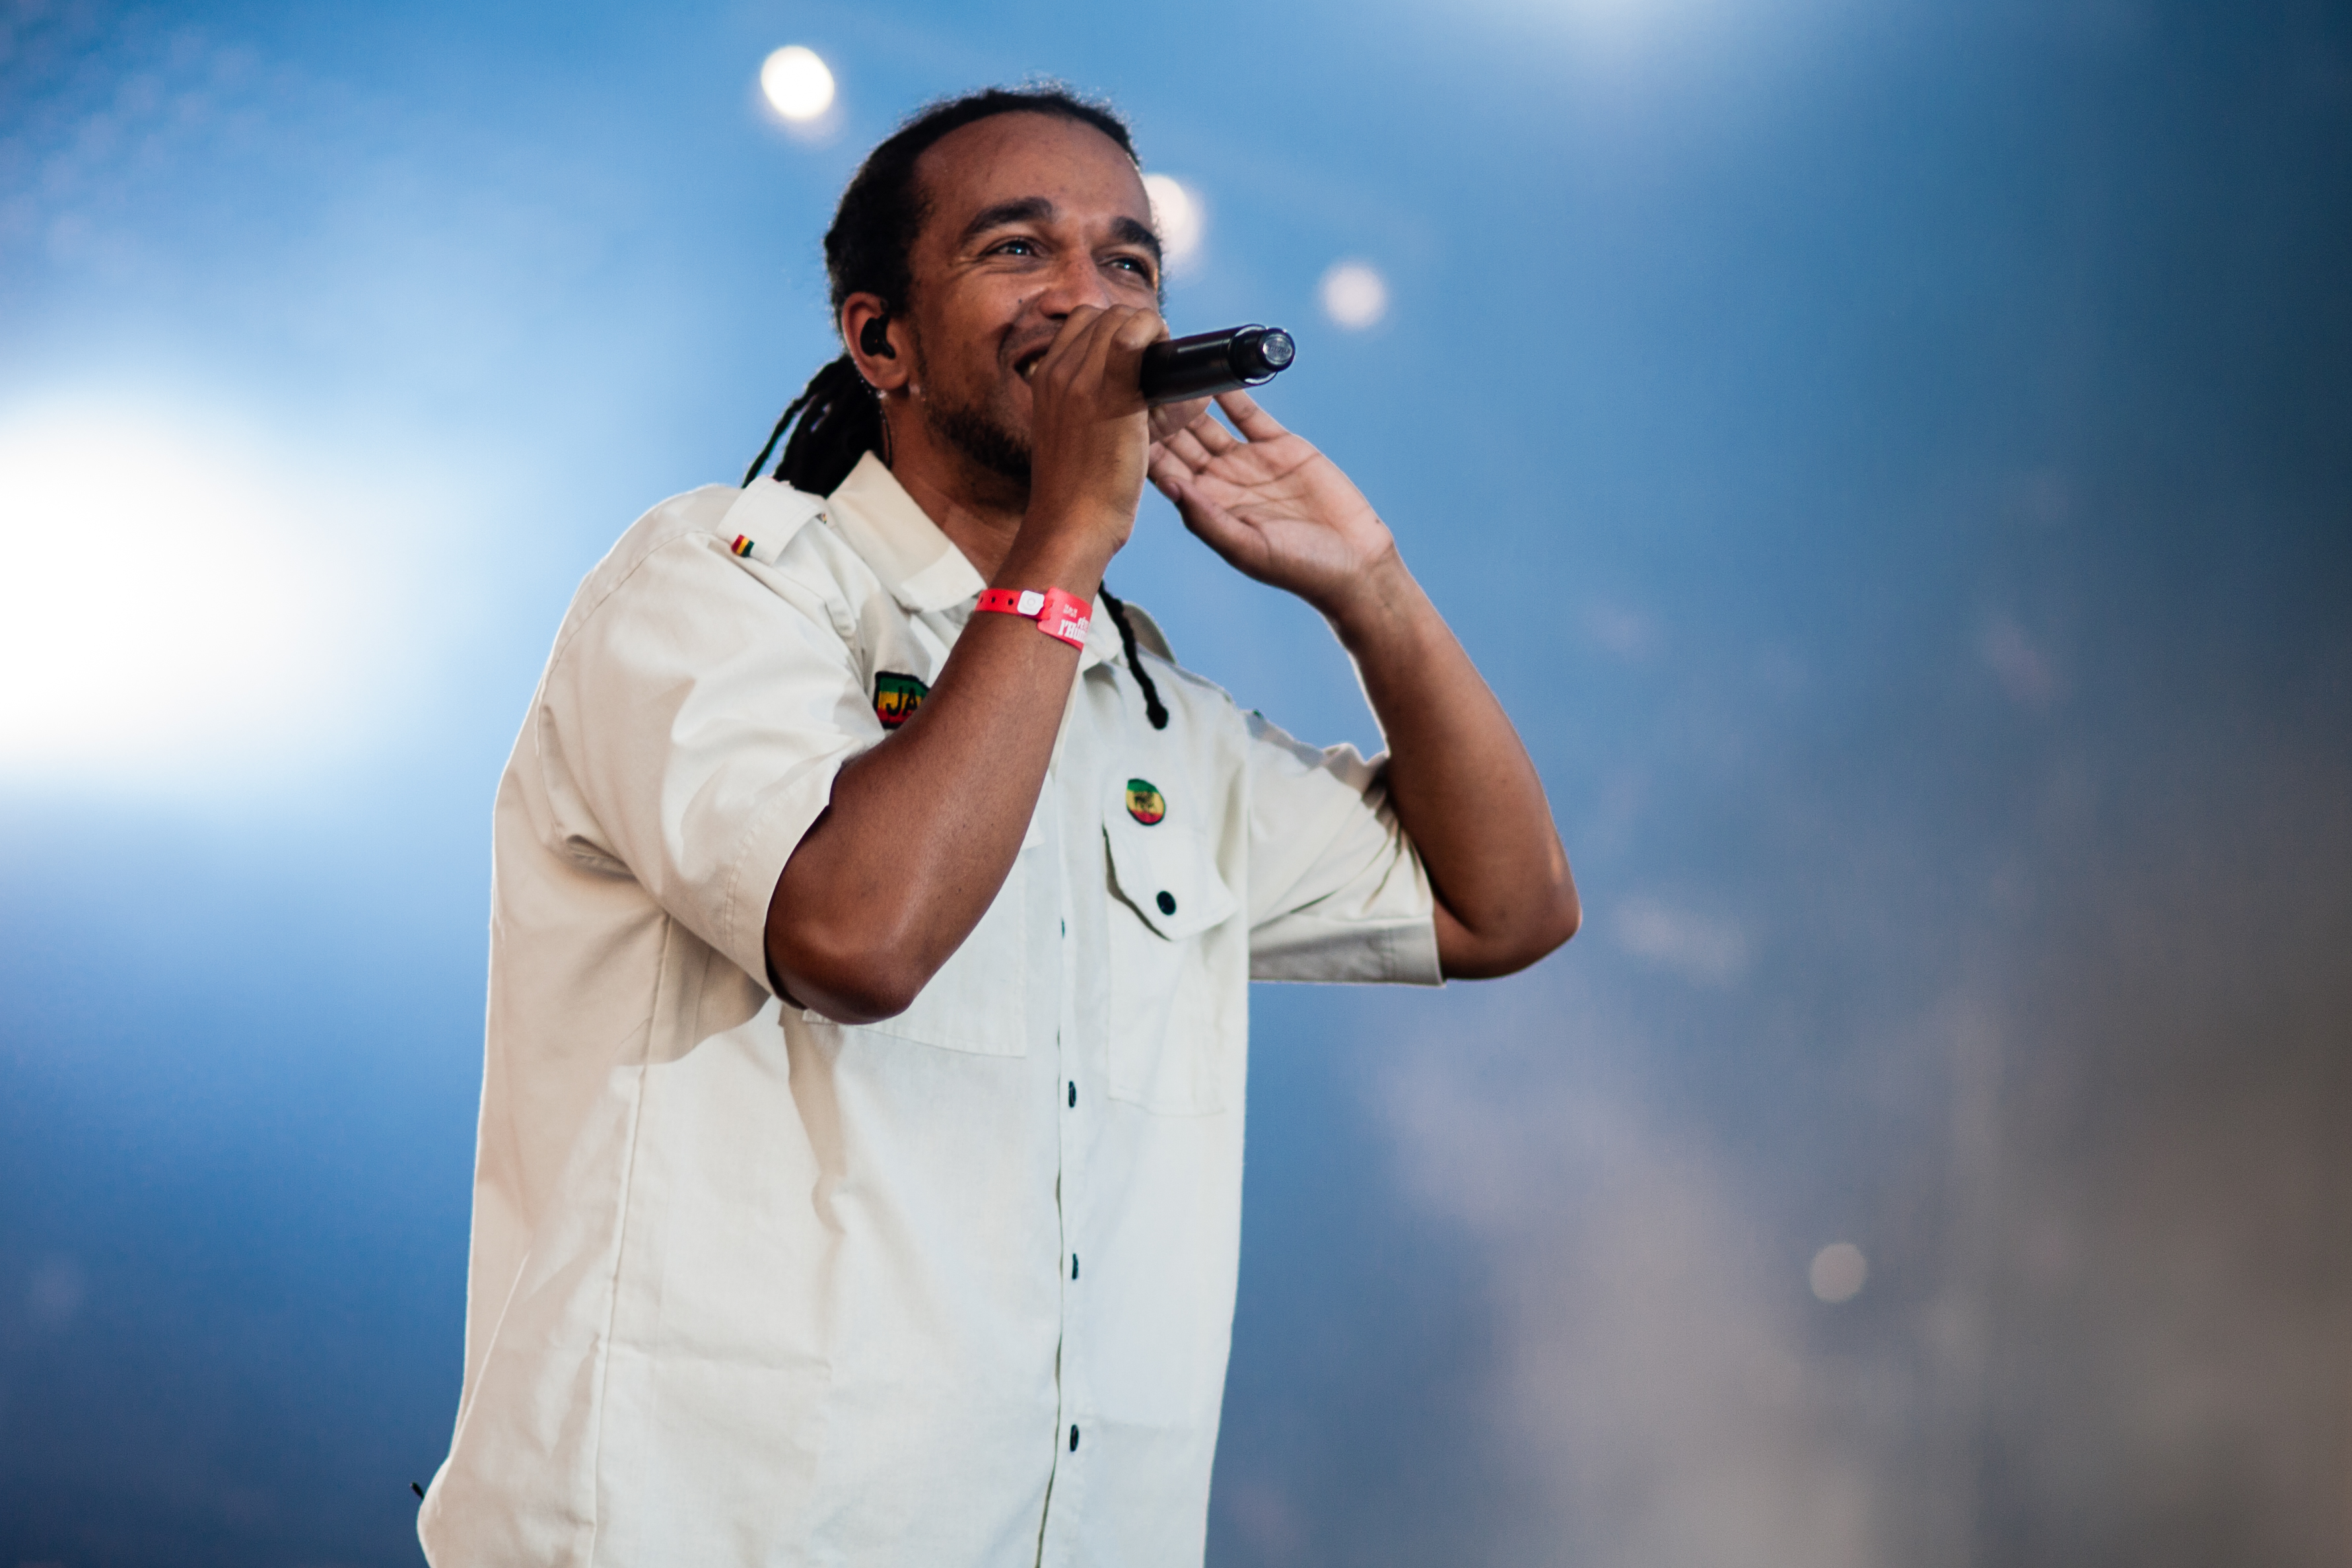
person, photography, concert, live, canon, festival, 40d, gig, 2012, humanit, fetedelhuma, dub, dubinc, inc, singing